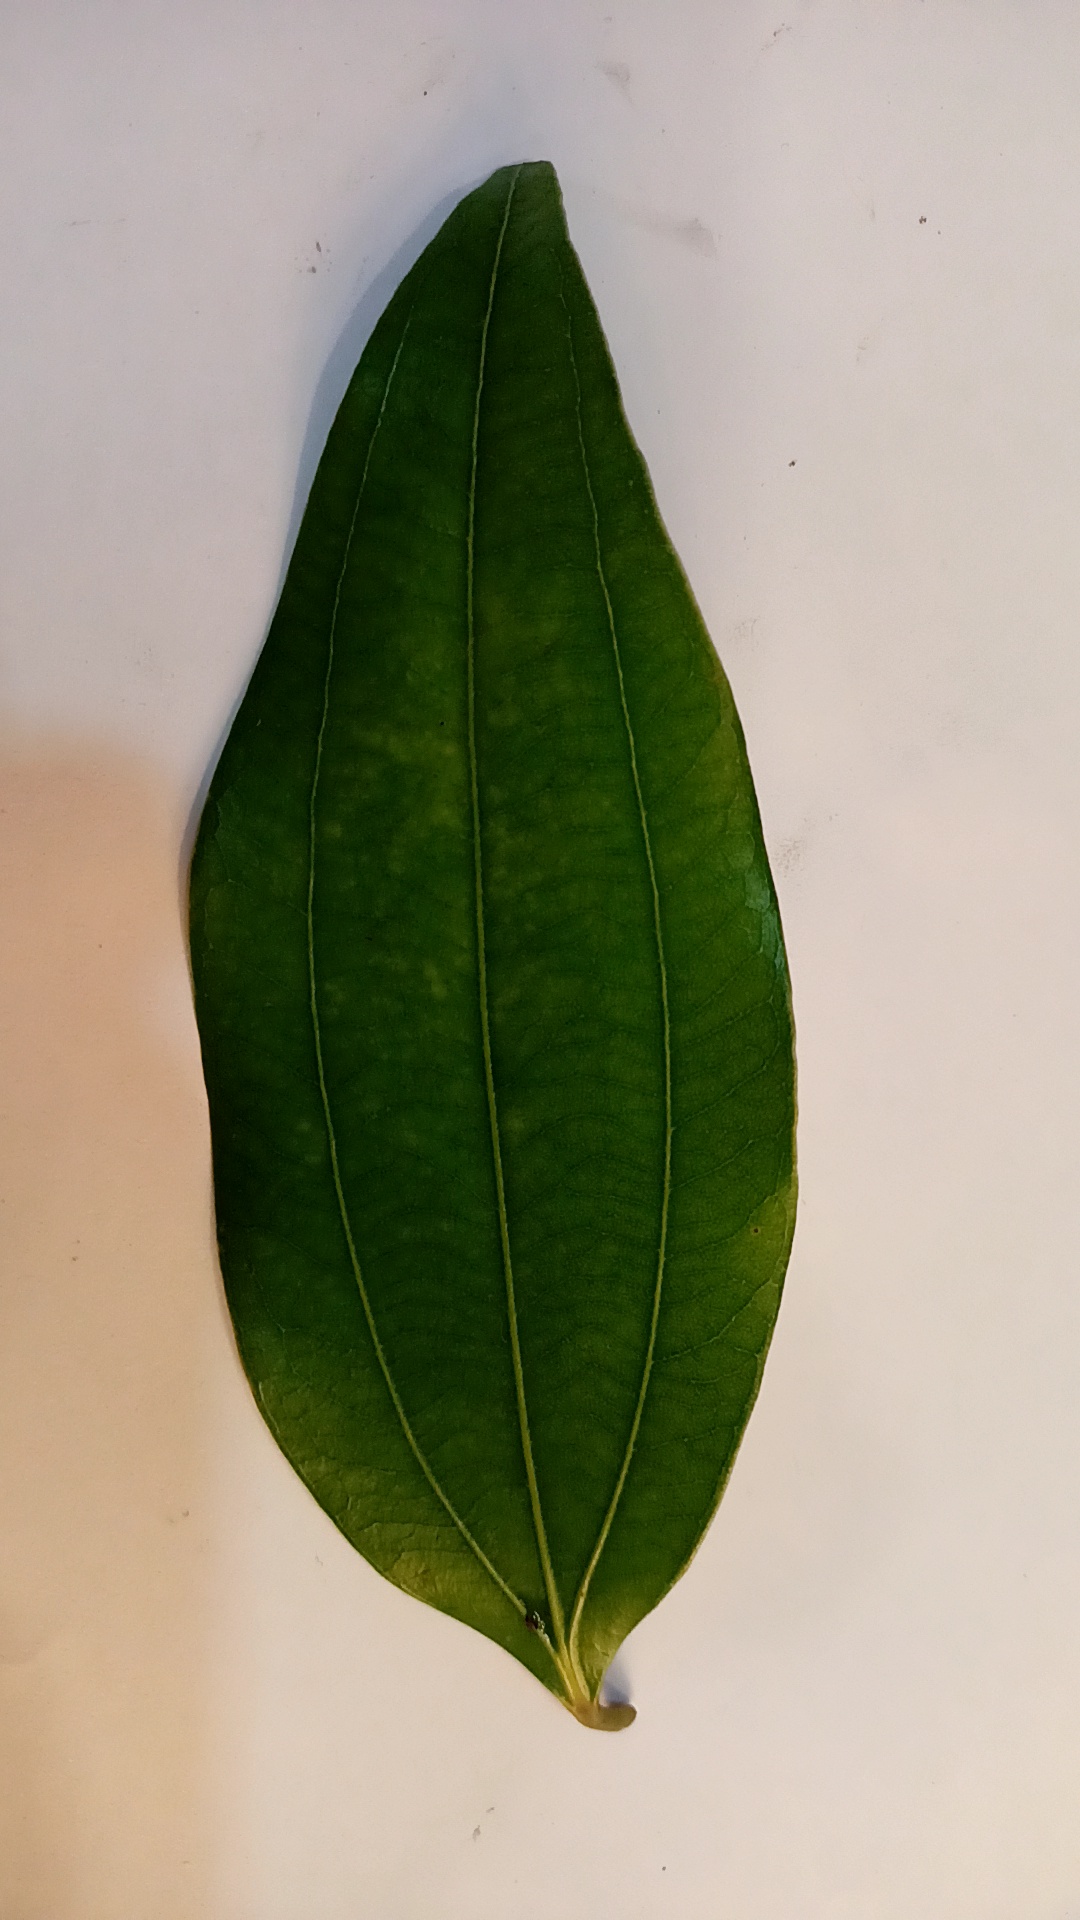
Label: Healthy